Dorothy L. Sayers

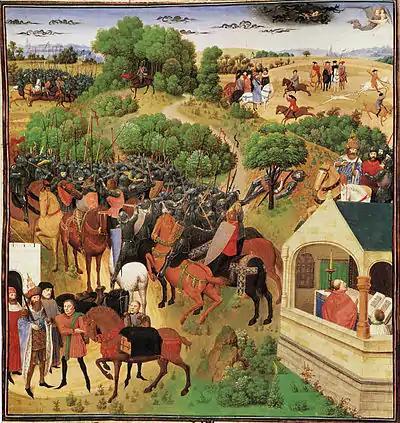
15th-century painting depicting a marching army, priests in church, and an open battlefield

In 1935 Sayers published what she intended to be the last Wimsey novel, "Gaudy Night", set in Harriet Vane's old Oxford college. There is attempted murder but Wimsey identifies the culprit in time to prevent further harm. At the end of the book Wimsey proposes to Harriet (in Latin) and is accepted (also in Latin). In Oxford in May, and in London in June, Sayers delivered a lecture entitled "Aristotle on Detective Fiction", humorously contending that in his "Poetics", Aristotle shows that what he most wished for was a good detective story. The same year Sayers worked on a script for a film to be called "The Silent Passenger". Although she was promised editorial control, it was not forthcoming and the script was altered; according to her biographer David Coomes, the Wimsey character "looked like a member of the Mafia".